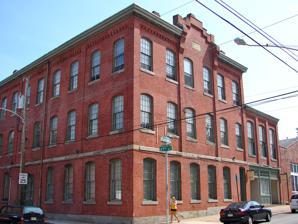
Building: Frank C. Scherer Wagon Works
Country: United States of America
Year built: 1887
United States historic place Frank C. Scherer Wagon Works U.S. National Register of Historic Places Scherer Wagon Works, August 2010 Show map of Philadelphia Show map of Pennsylvania Show map of the United States Location 801 N. Twenty-seventh St., Philadelphia, Pennsylvania Coordinates 39°58′14″N 75°10′53″W / 39.97056°N 75.18139°W / 39.97056; -75.18139 Area 0.6 acres (0.24 ha) Built 1887 Architect Decker, William H. NRHP reference No. 85003160 Added to NRHP December 26, 1985 Frank C. Scherer Wagon Works is a historic factory located in the Fairmount neighborhood of Philadelphia, Pennsylvania .  It was built in 1887, and consists of a three-story, six-bay, red brick and sandstone factory building with a two-story, three-bay office building.  A one-story addition was built in 1928.  The factory building features segmental arched window openings and a parapet . The office building is of yellow and red brick, with sandstone trim.  The factory became a warehouse in 1923. It was added to the National Register of Historic Places in 1985. References